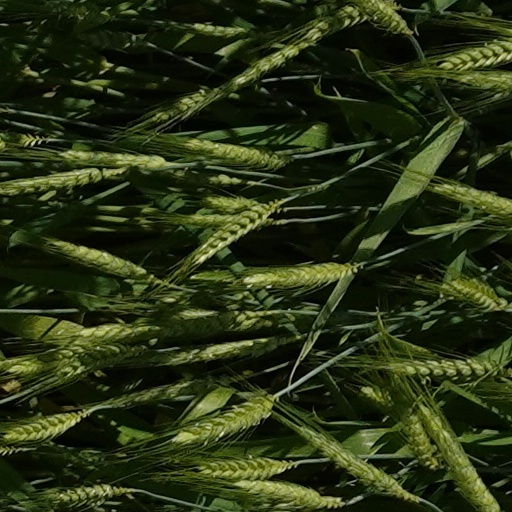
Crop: wheat